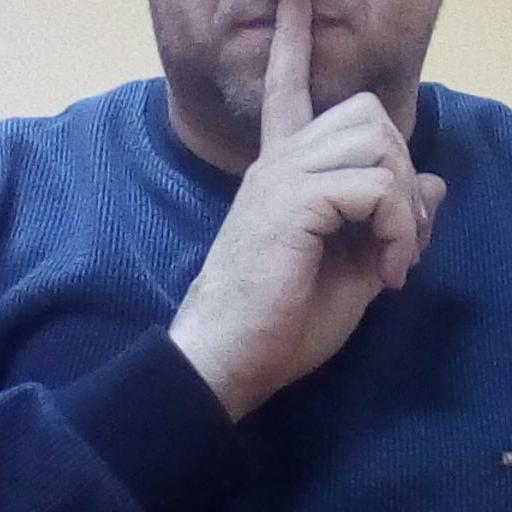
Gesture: mute